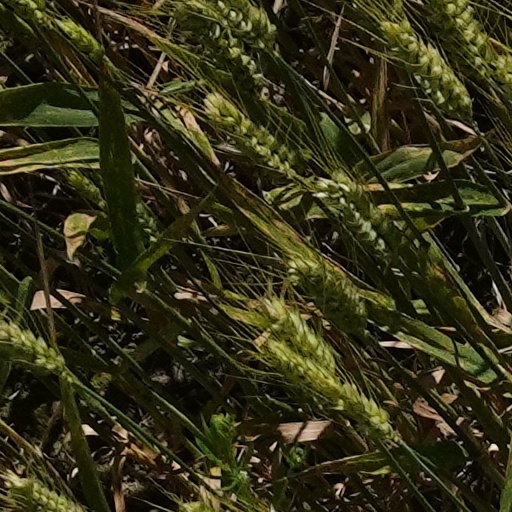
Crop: wheat